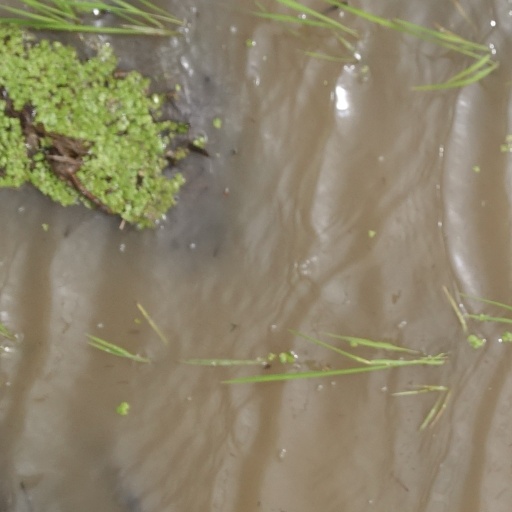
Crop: rice